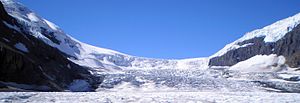
Columbia Icefield / Bræarme
Athabasca Glacier
Columbia Icefield er den største gletsjer i Canadian Rockies. Den ligger i den canadiske del af Rocky Mountains, på begge sider af det kontinentale vandskel langs grænsen mellem provinserne Britisk Columbia og Alberta. Bræen ligger delvis i det nordvestlige hjørne af Banff National Park og delvis i den sydlige ende af Jaspers National Park. Den har et areal på omkring 325 km², 100 til 365 meter i tykkelse og får omkring 7 m nedbør som sne hvert år.